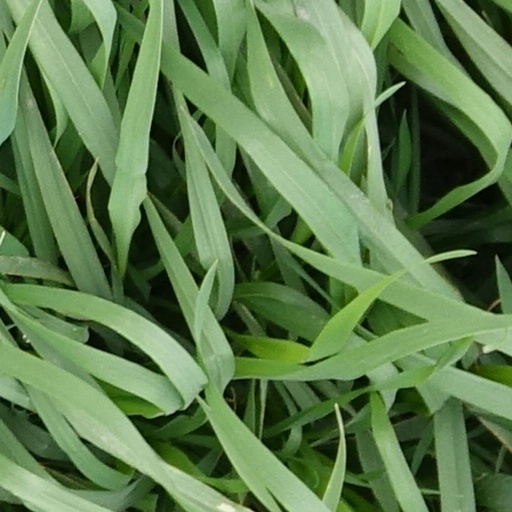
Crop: wheat